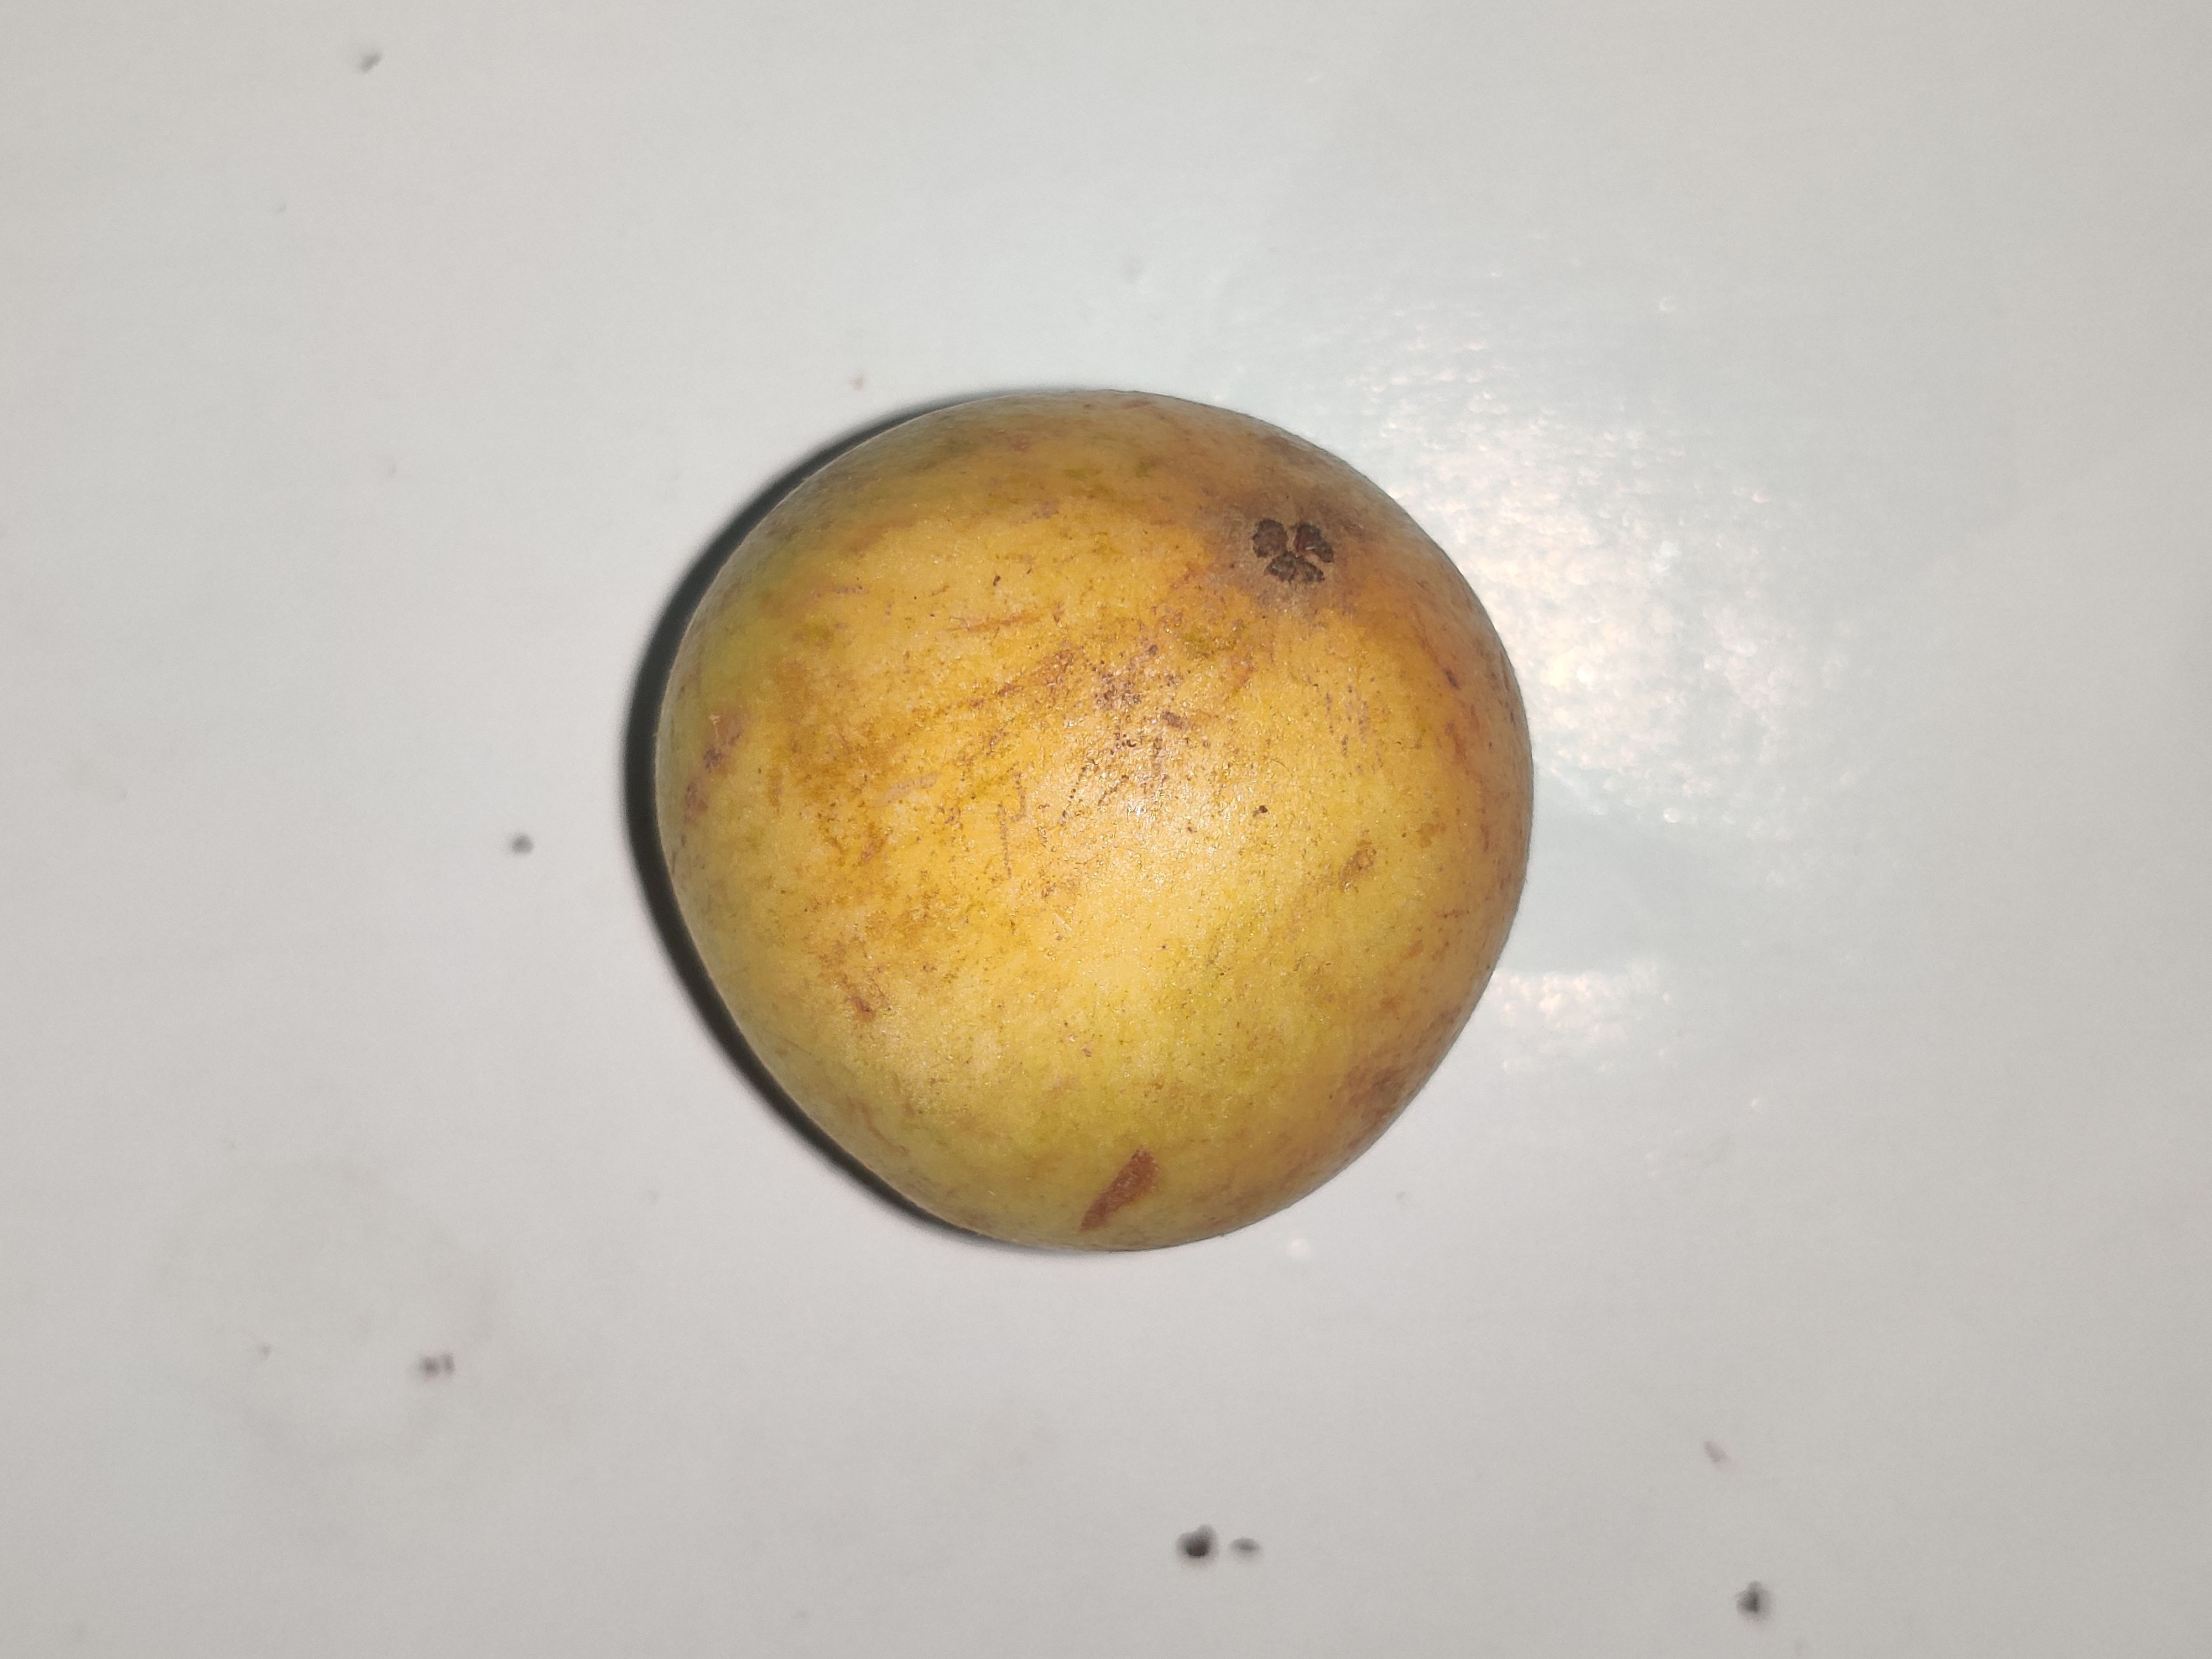
Fruit: burmese-grape
Grade: 1st-grade